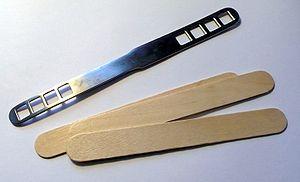
Un abaisse-langue est un instrument utilisé en médecine pour abaisser la langue afin de permettre l'examen de la bouche et de la gorge.